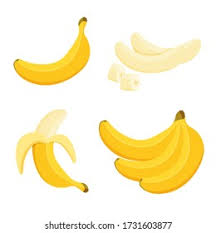
Label: Banana